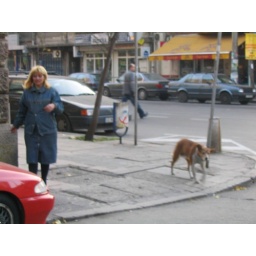
the nicest dog outside my house in Sofia and a crazy lady who talks to herself